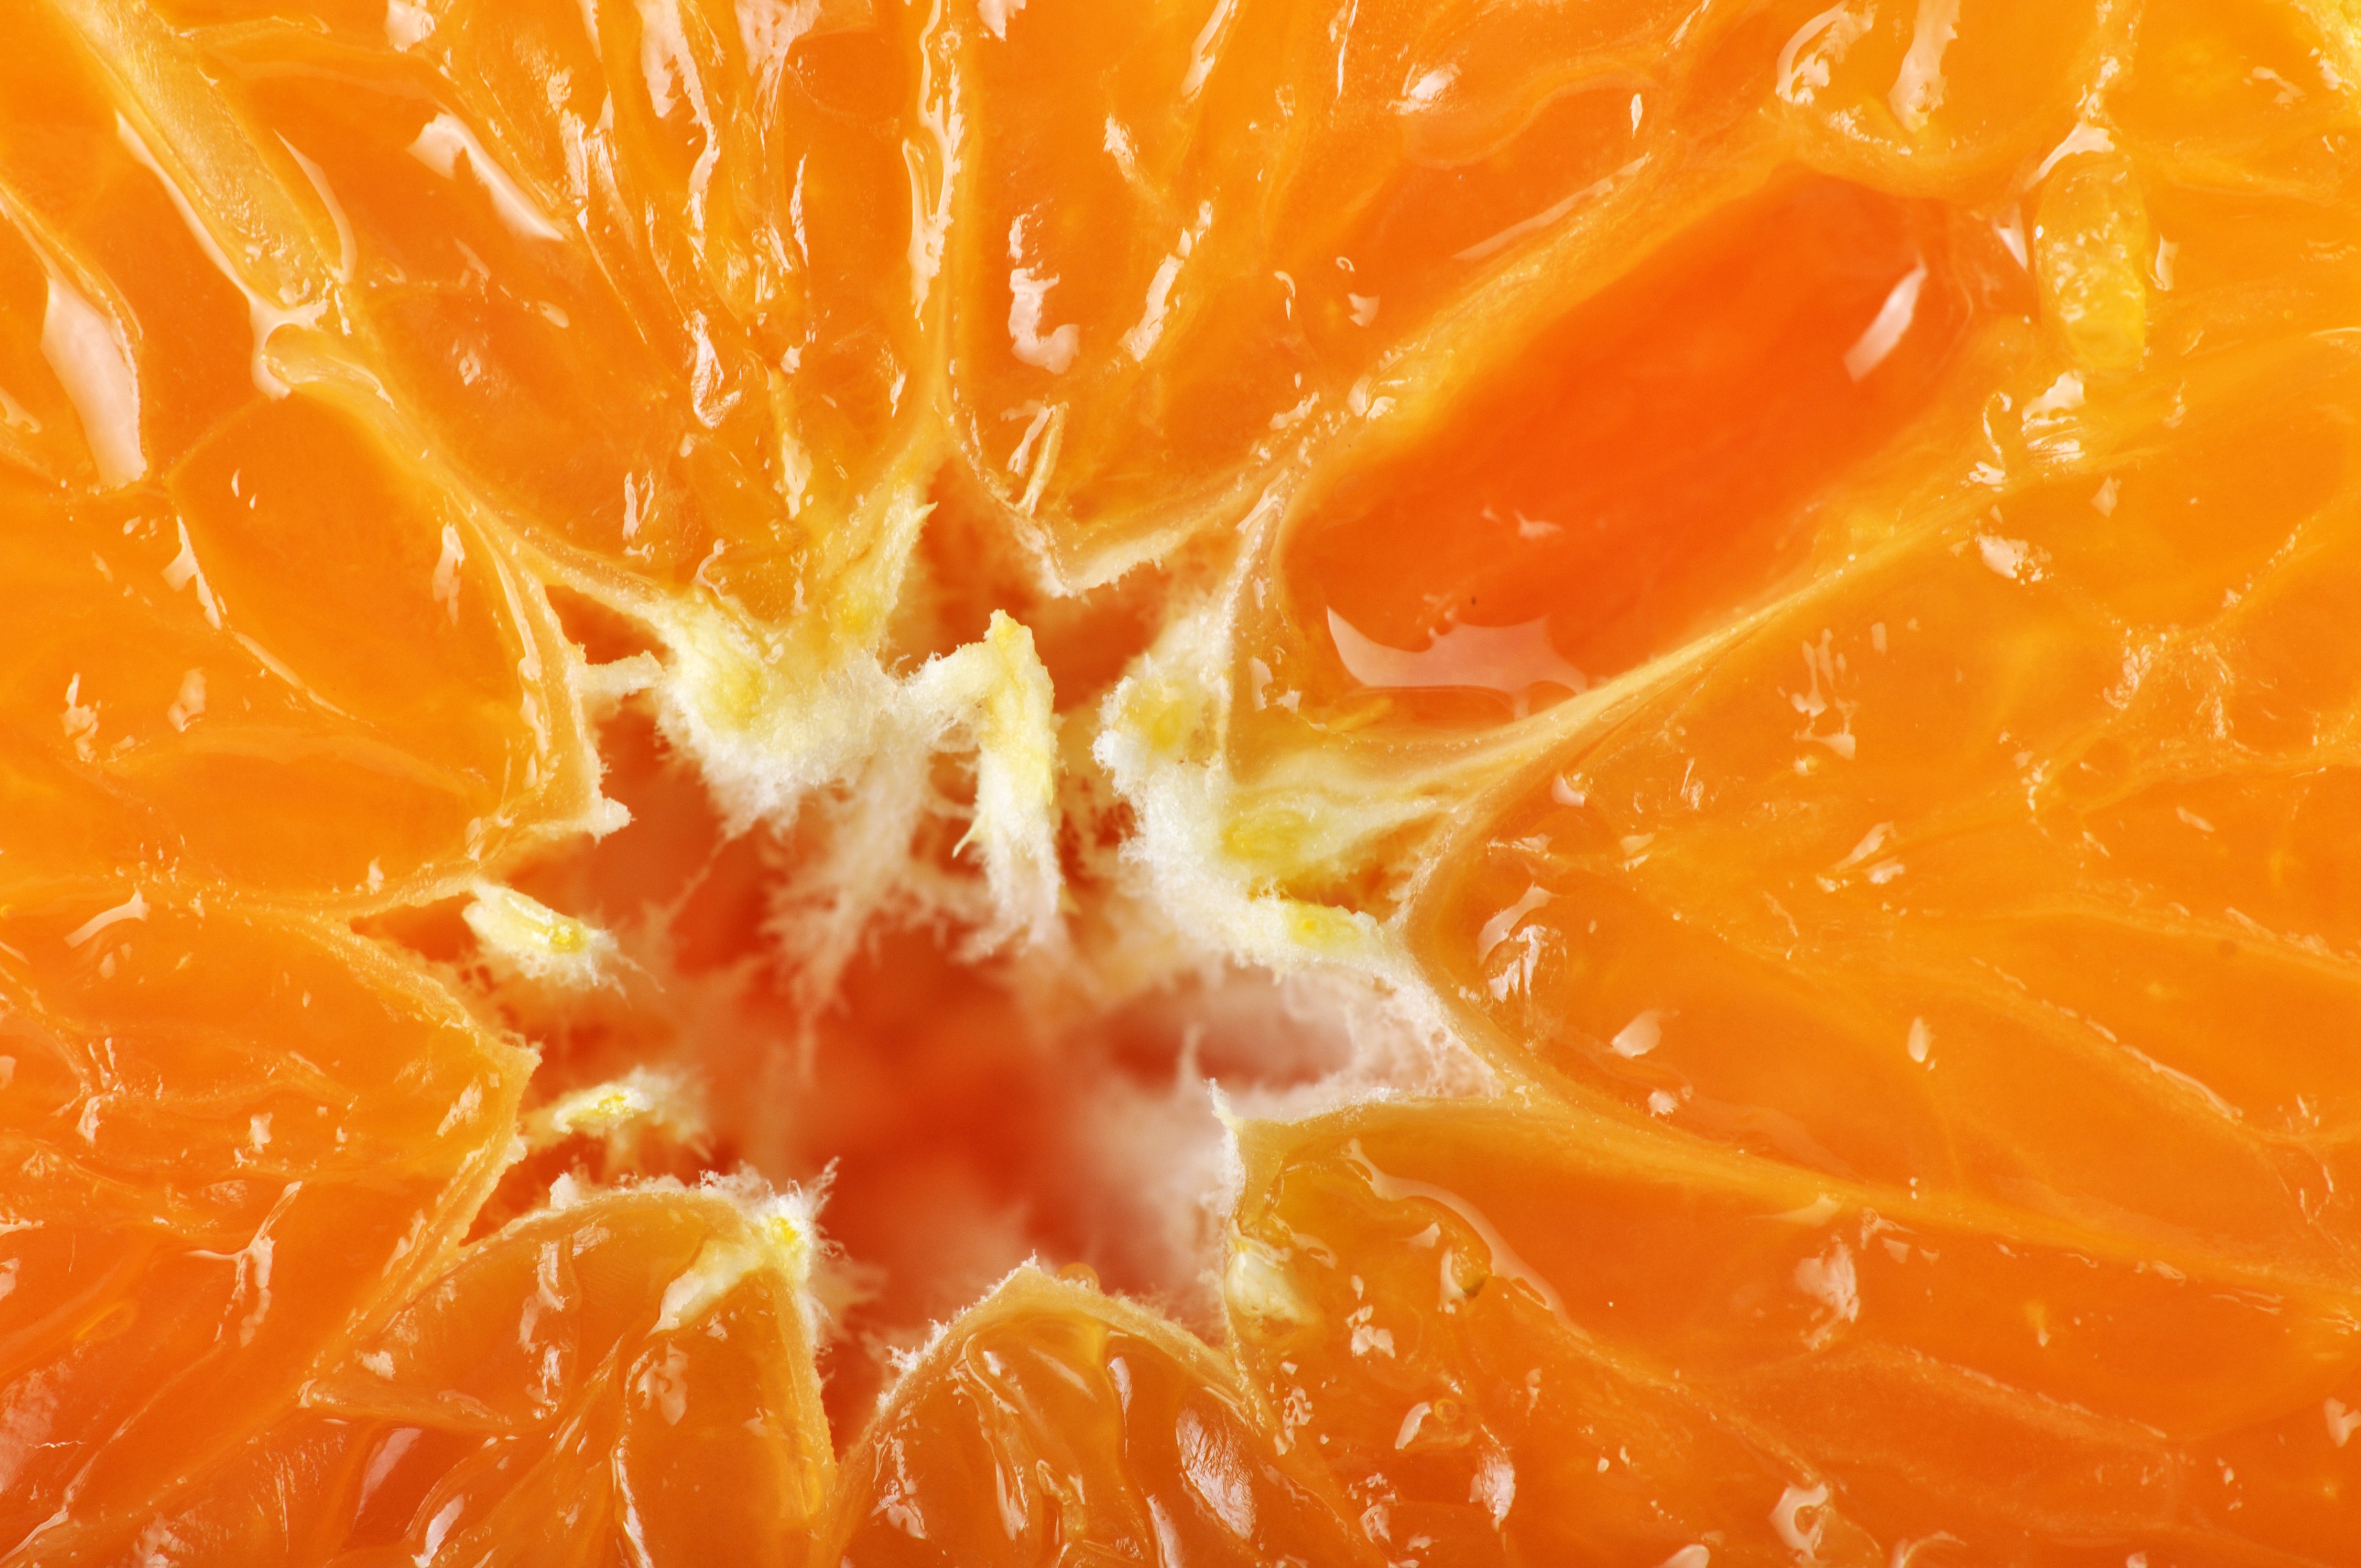
plant, fruit, flower, orange, food, produce, fresh, yellow, orange slice, tangerine, clementine, fiber, citrus, oren, macro photography, citrus fruits, flowering plant, mandarin orange, land plant, fresh orange, orange fiber, texture orange, pieces of orange, lokam oranges, mature orange